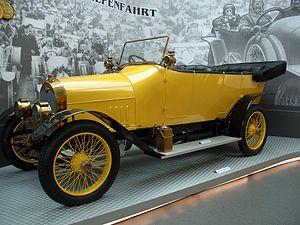
Le Rallye alpin d'Autriche, ou Rallye des routes alpines d'Autriche est une ancienne épreuve de rallye qui a été incorporée à chaque saison du Championnat international des marques, et une unique fois au Championnat du monde des rallyes.